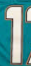
Number: 1